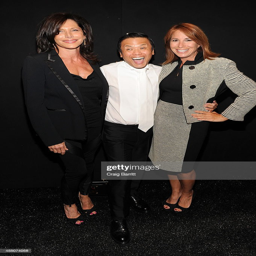
designer and person attend the fashion show during spring .